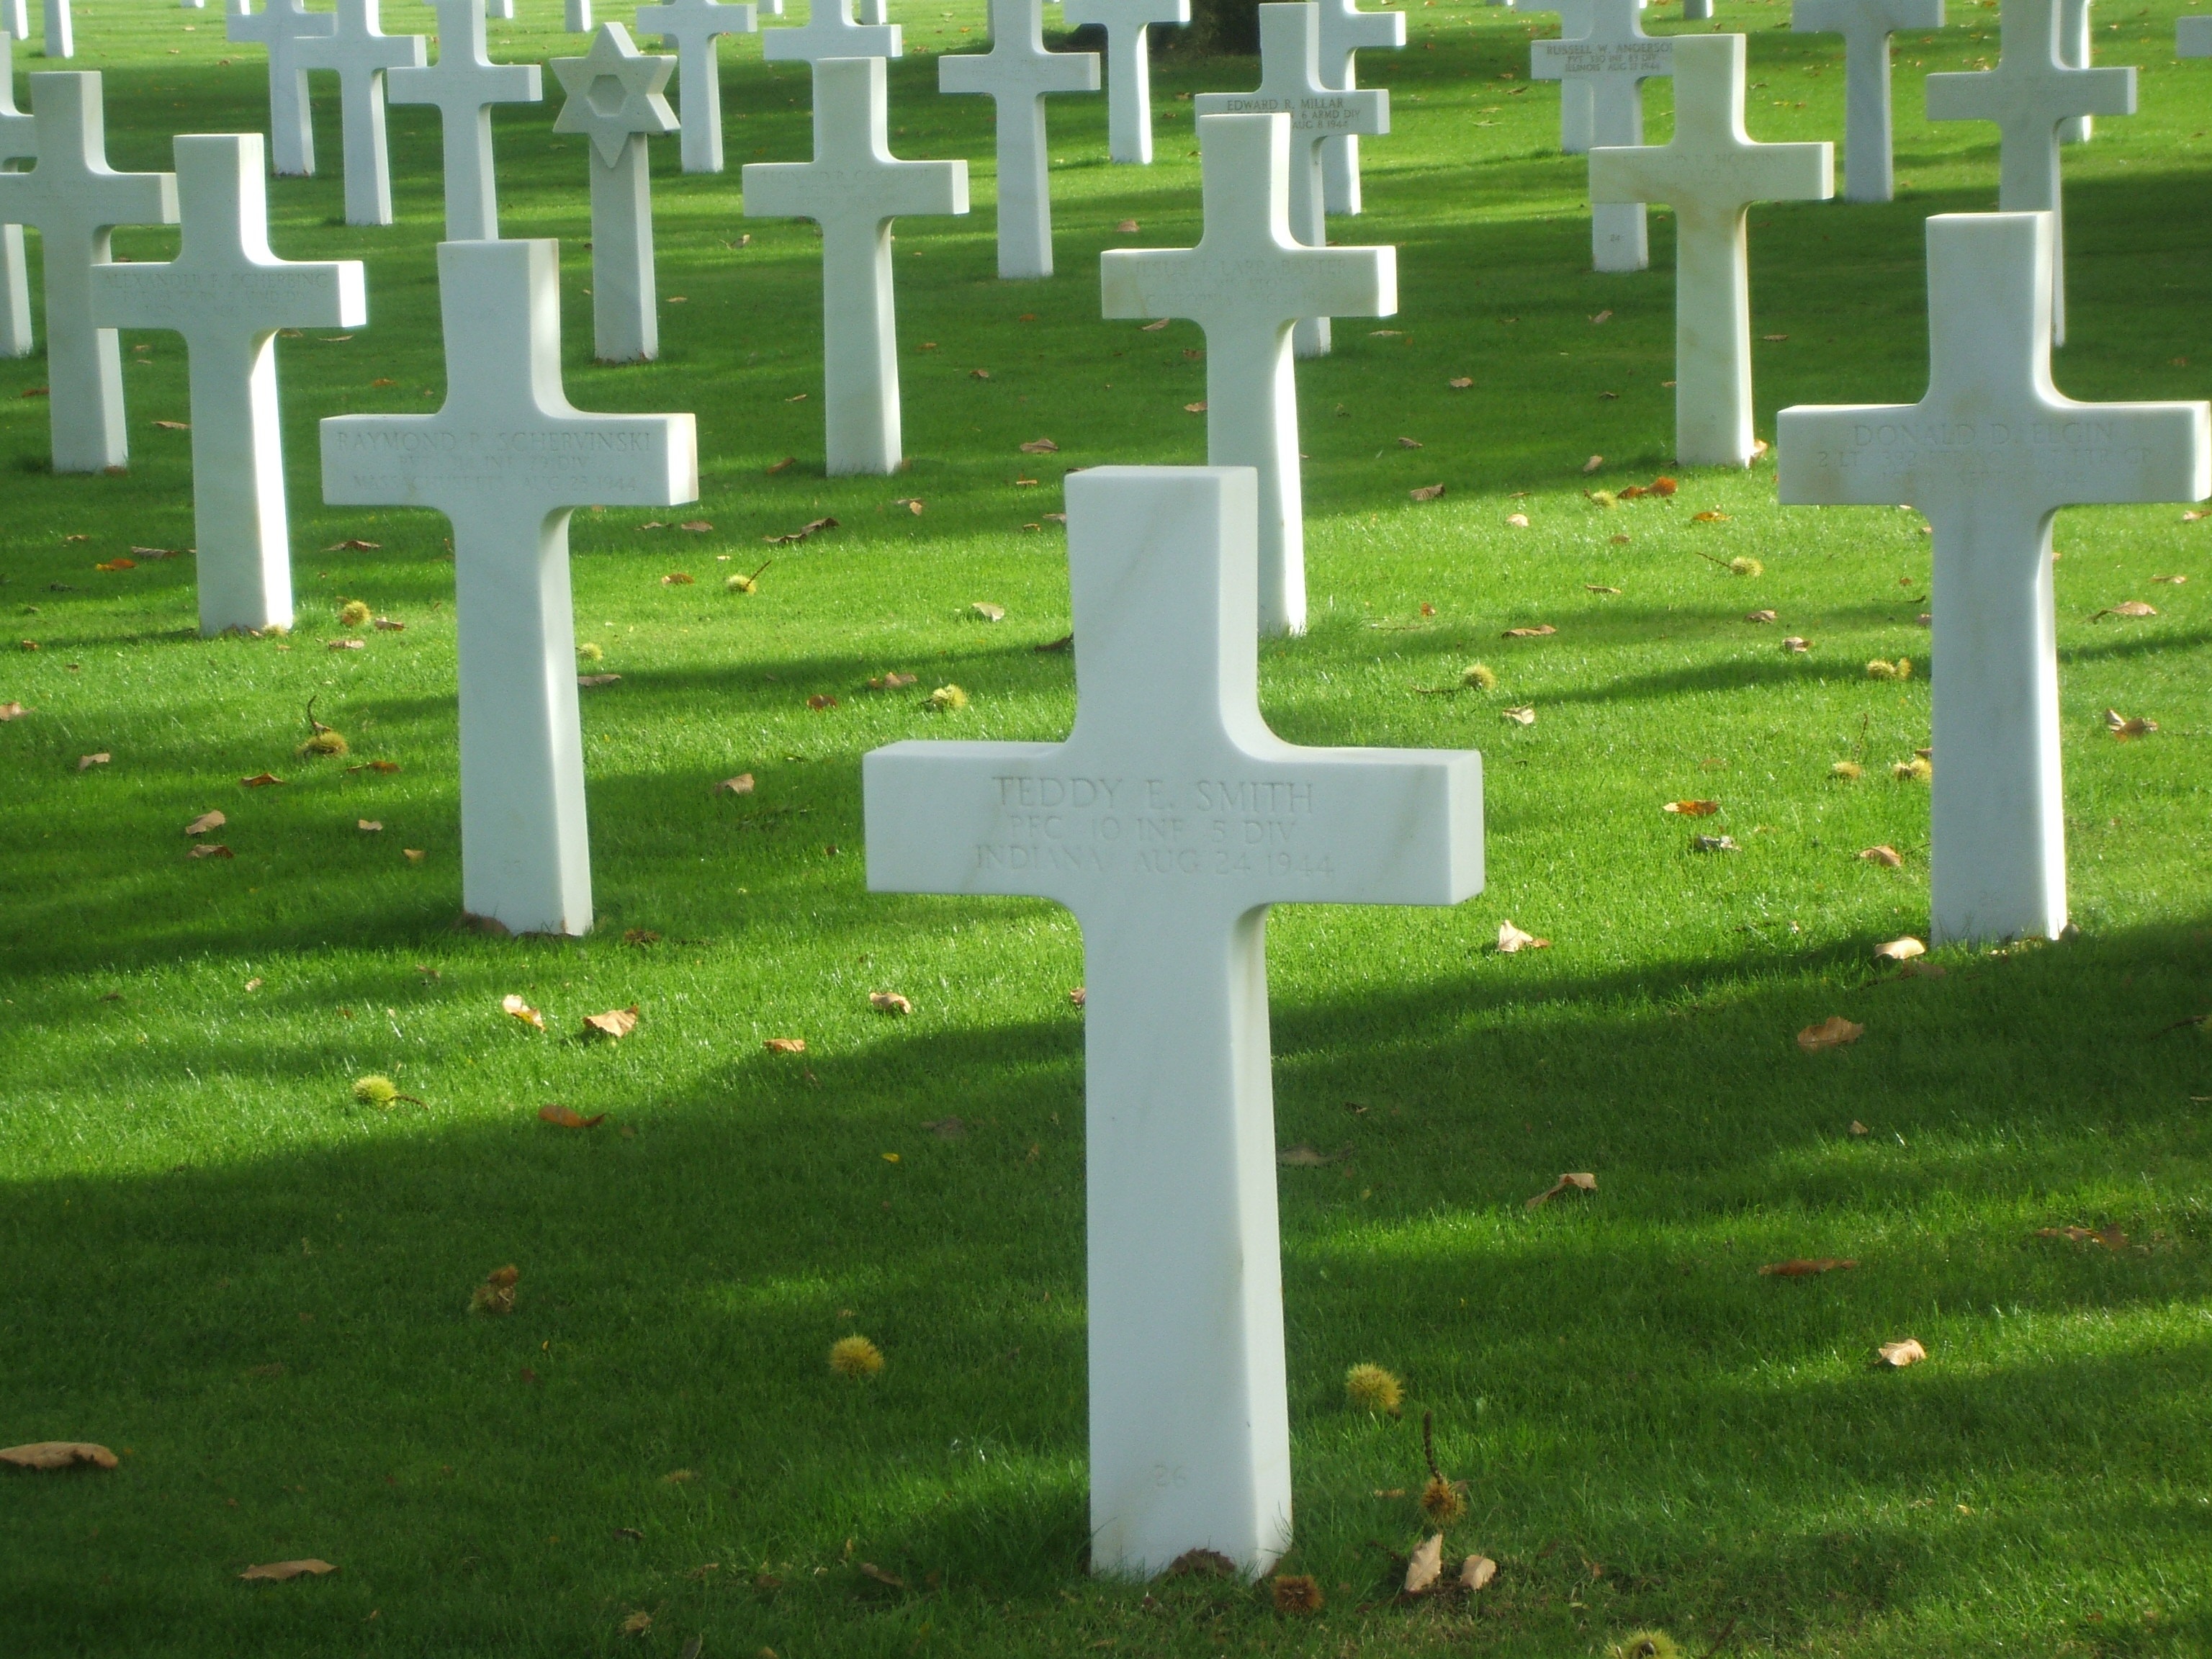
military, symbol, silence, cross, cemetery, grave, war, battle, american, normandy, graves, american cemetery, geographical feature